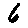
Label: 6